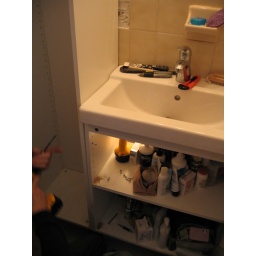
putting in the cabinet next to the sink